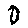
Label: 0